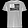
Label: T - shirt / top